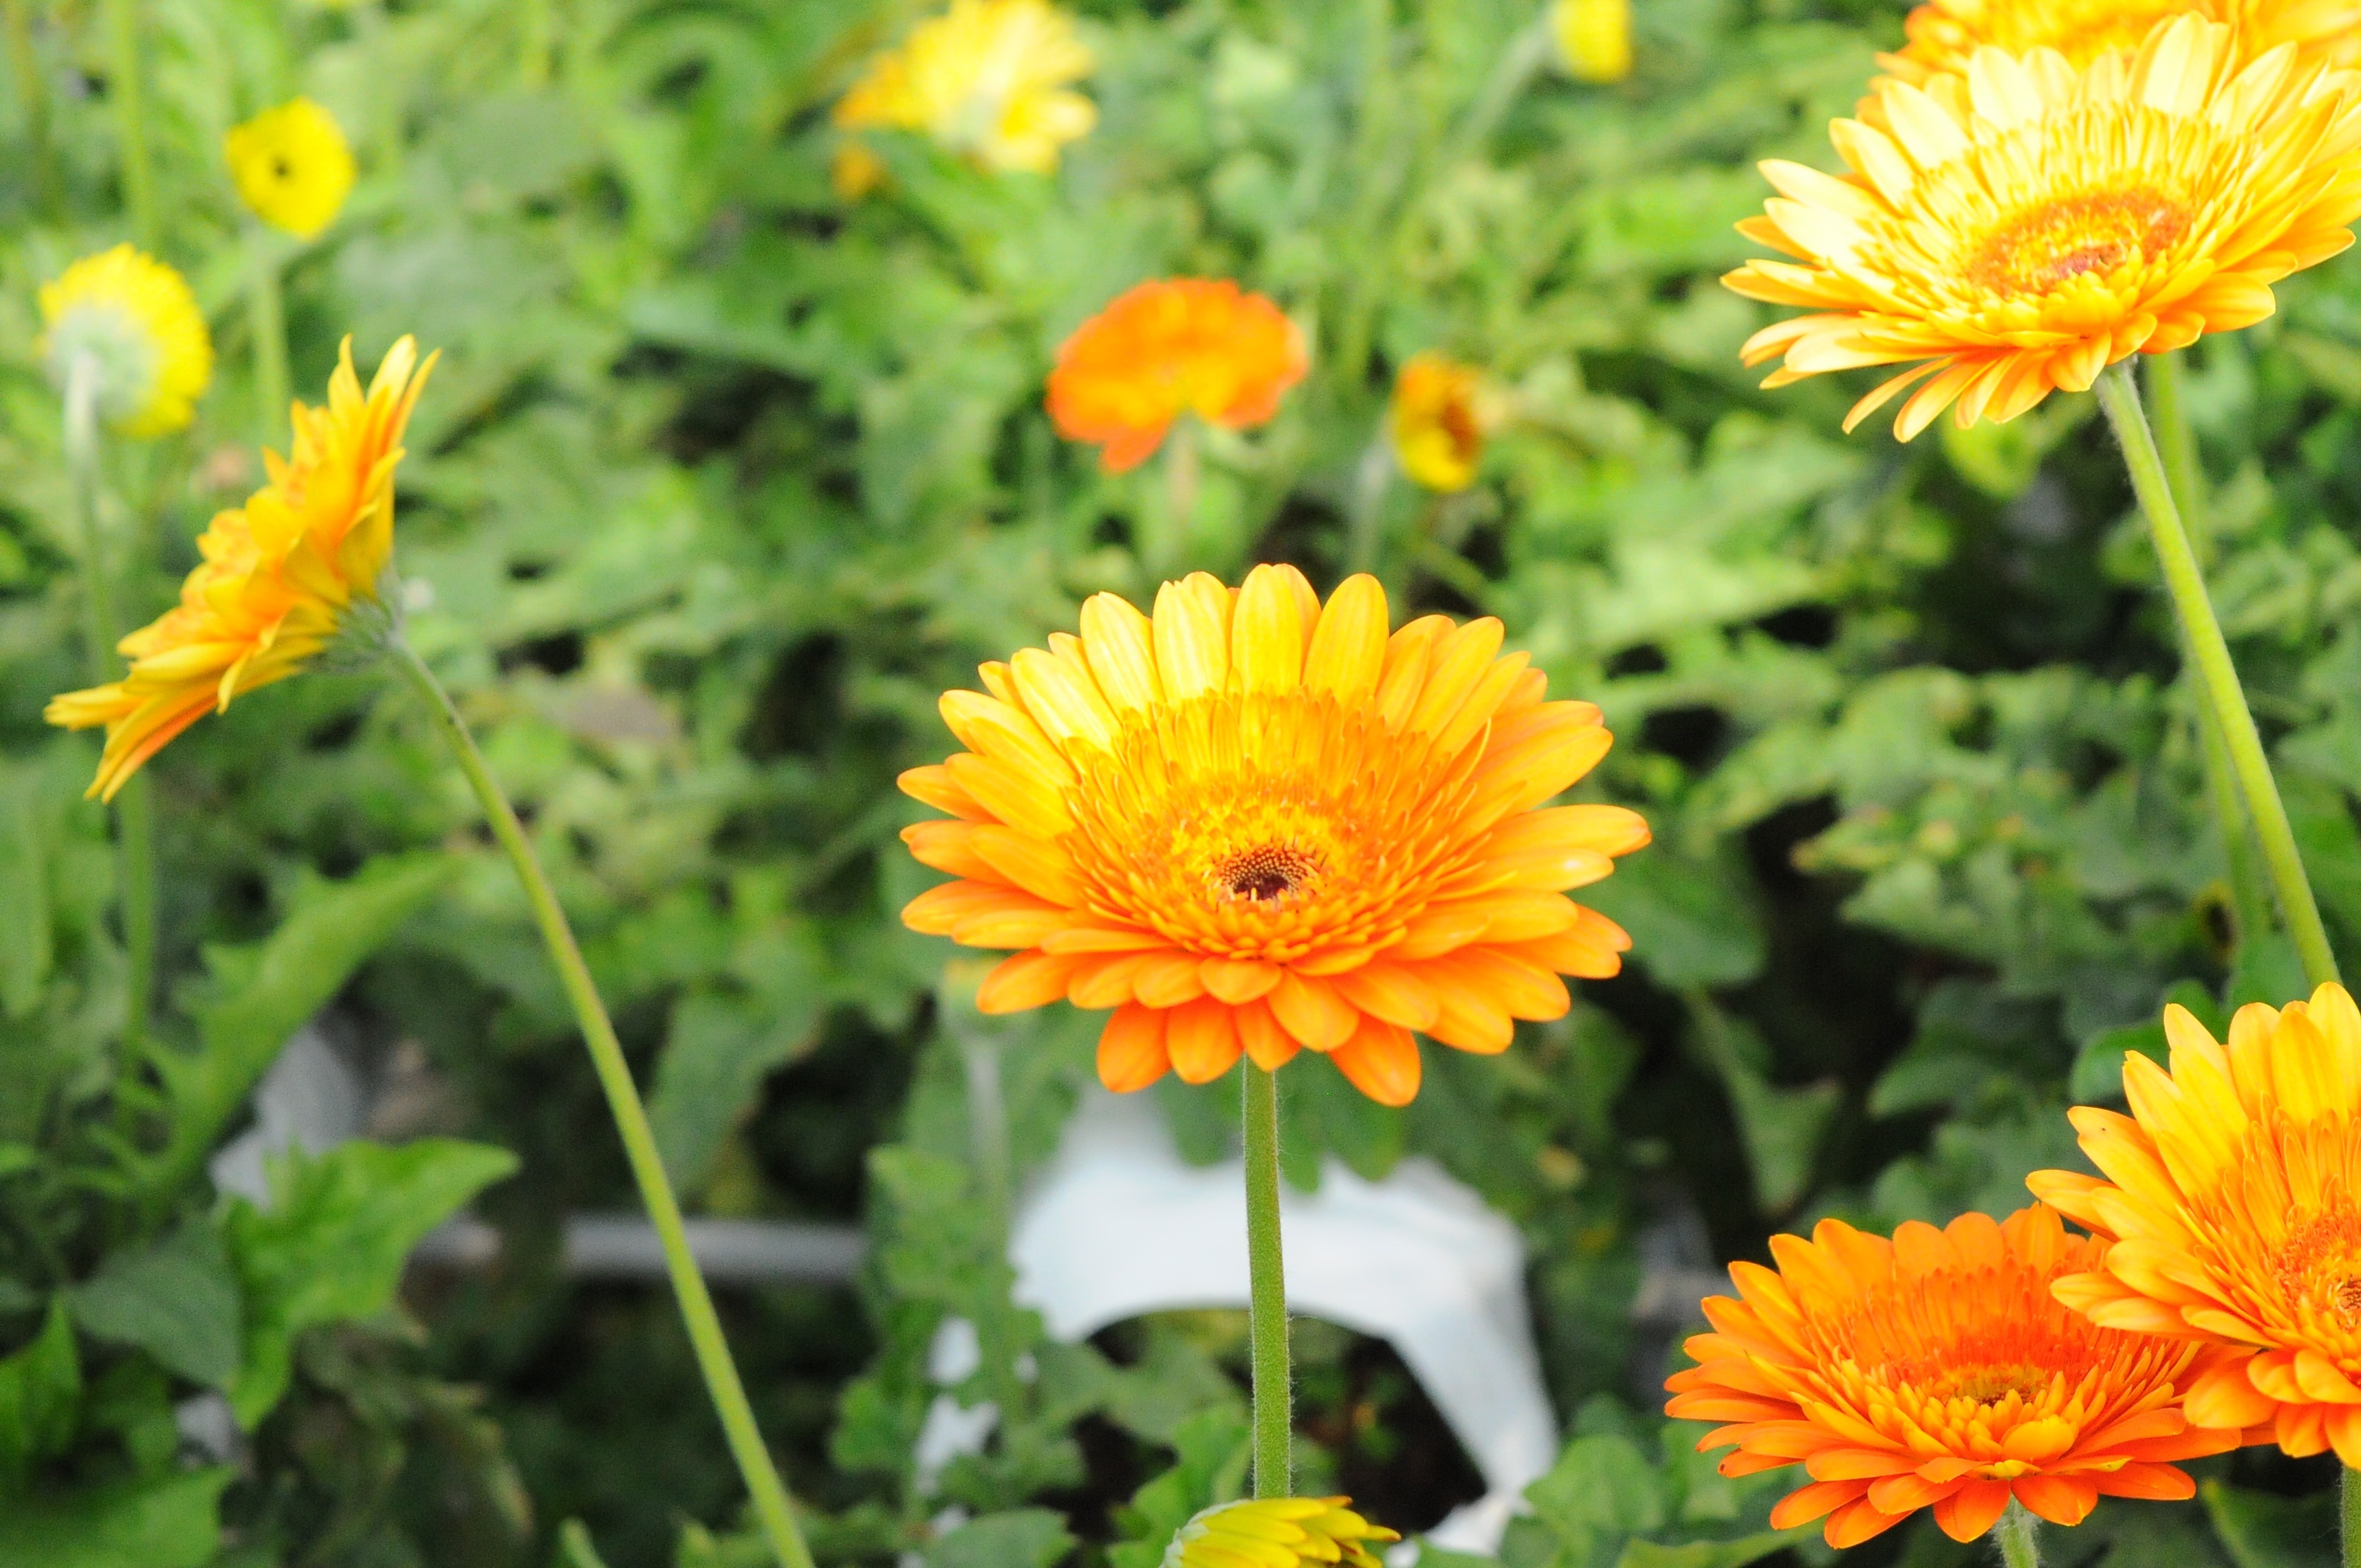
nature, plant, field, meadow, dandelion, prairie, flower, herb, fresh, botany, yellow, flora, wildflower, nectar, macro photography, climate change, flowering plant, daisy family, calendula, sulfur cosmos, essential oils, annual plant, land plant, blanket flowers